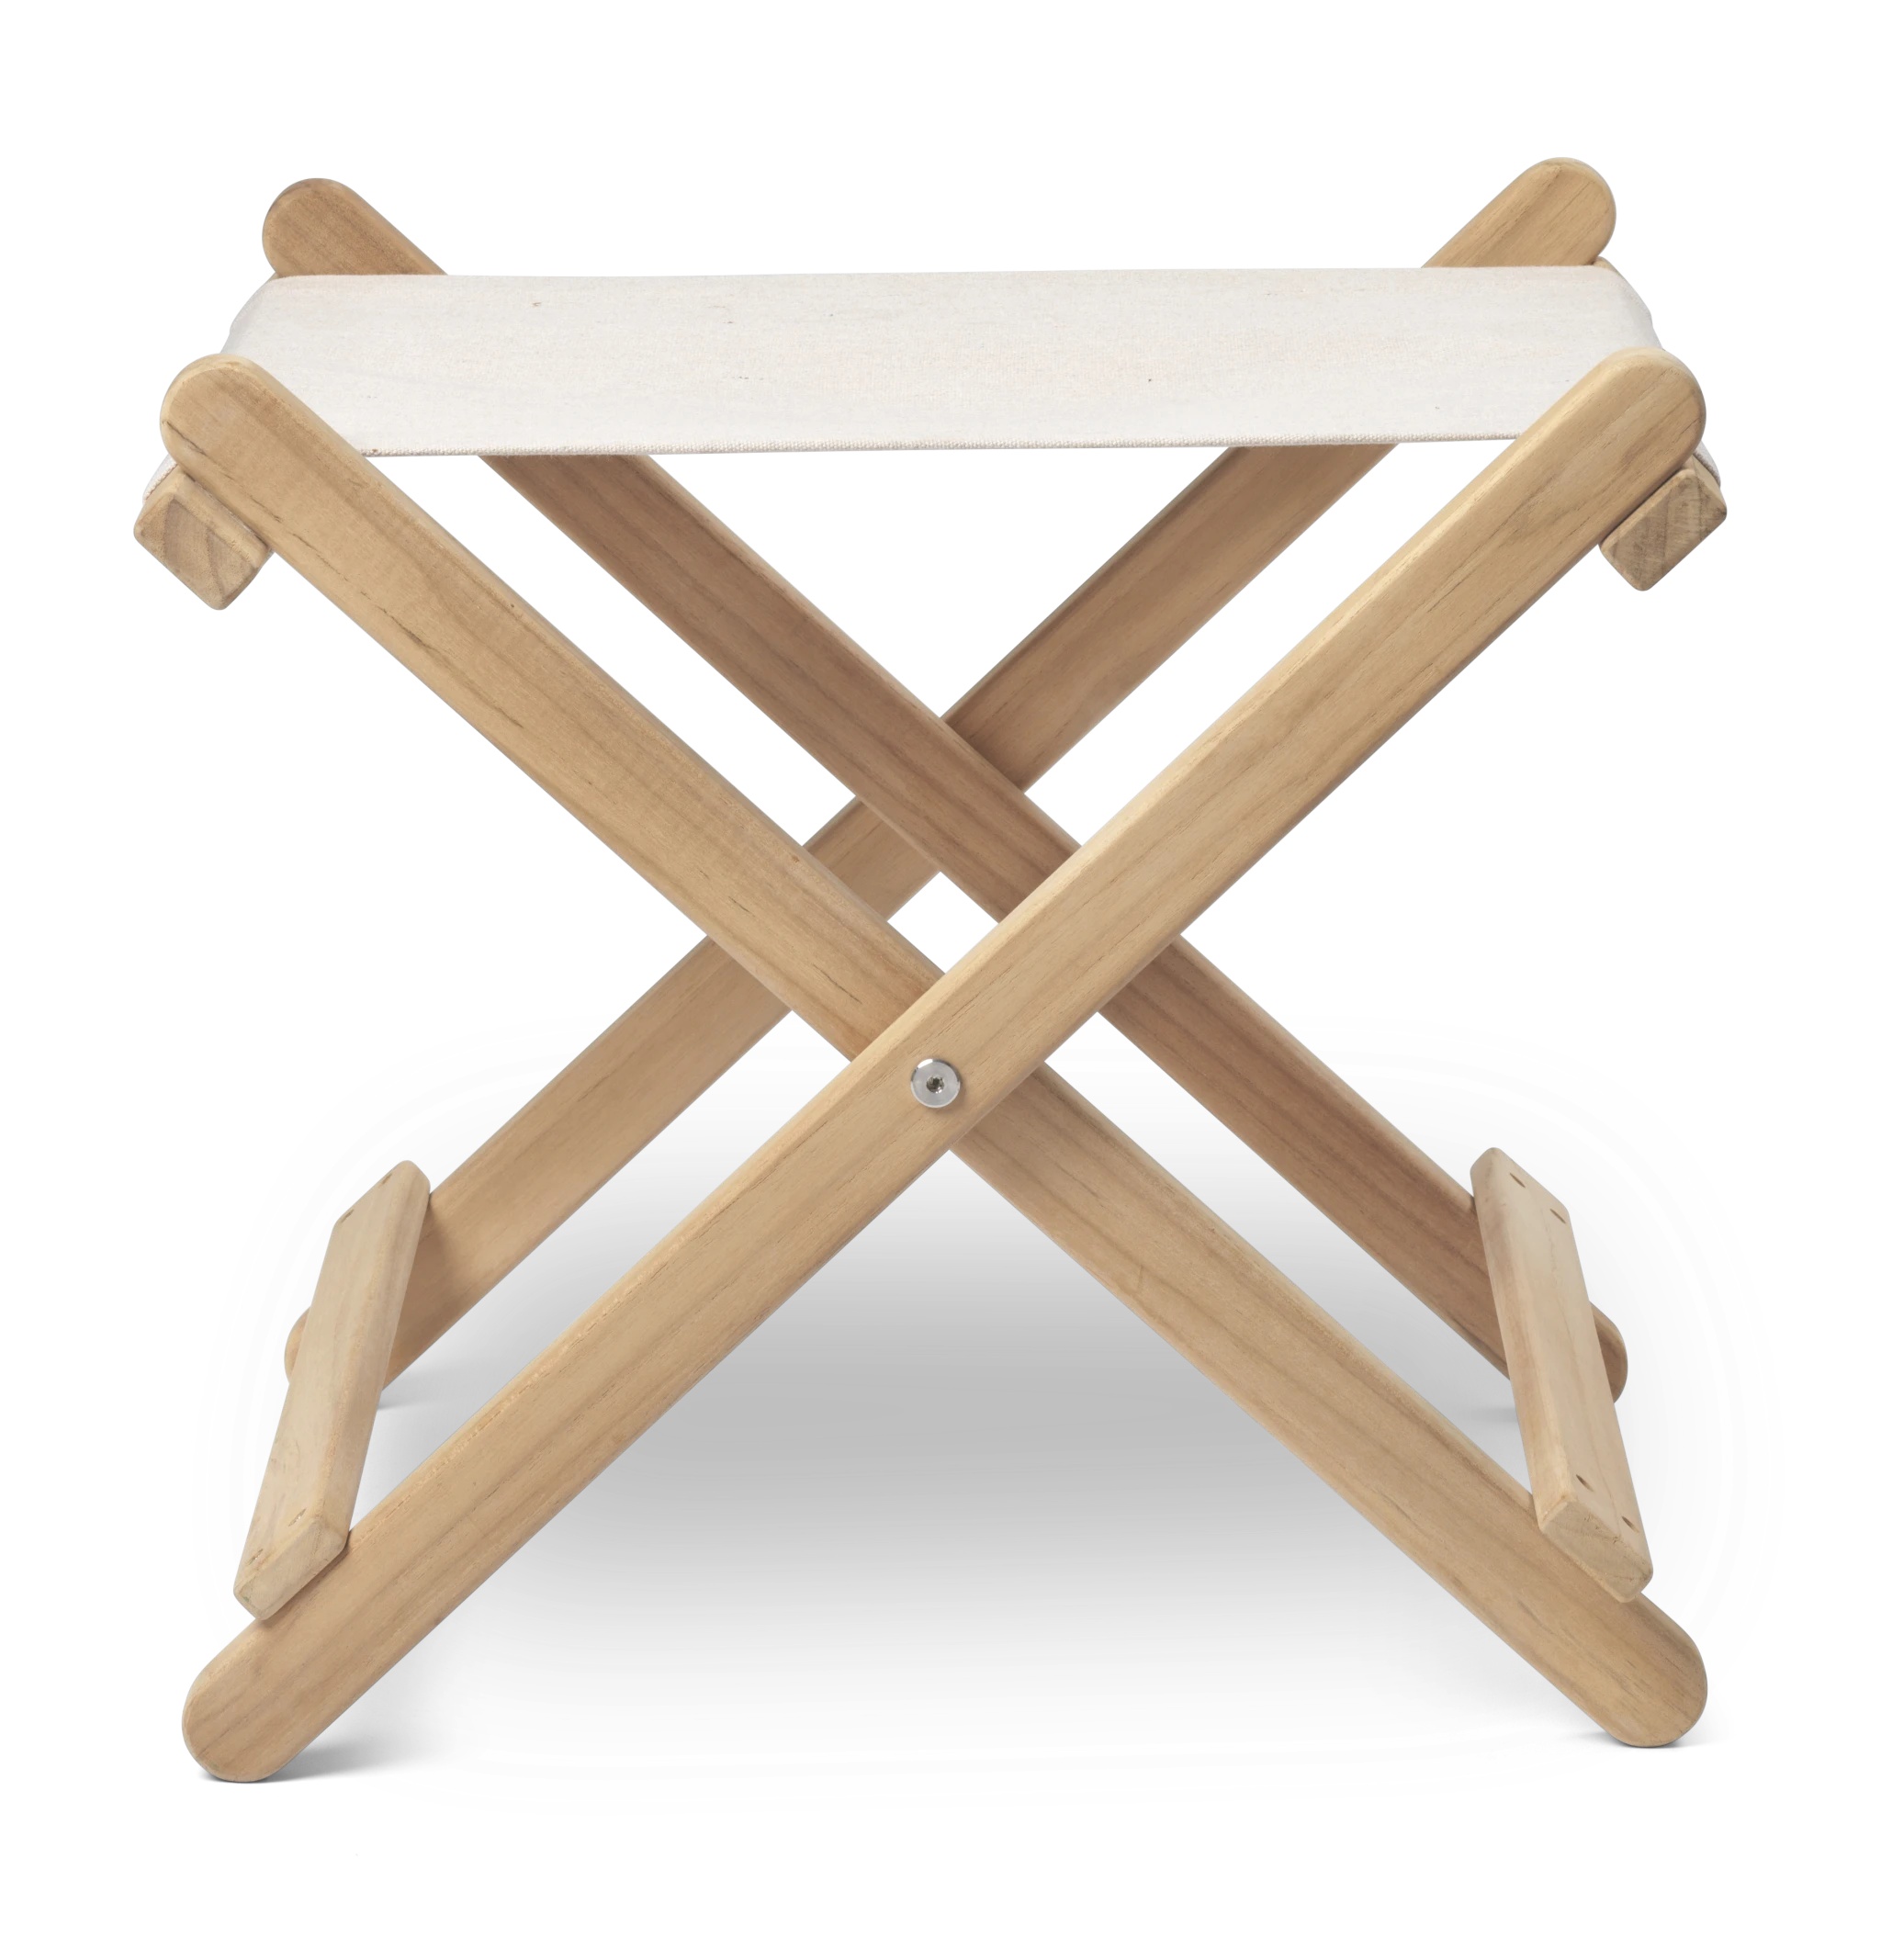
BM5768 Outdoor Deck Chair Footstool - CARL HANSEN
The BM5768 Footstool was designed in the late 1960s by Danish furniture designer Børge Mogensen as part of the Deck Chair Series of beautifully crafted outdoor furniture in solid, untreated, FSC™-certified teak. Perfectly proportioned to match the height of the series’ deck chair, the suspended seat of the foldable BM5768 Footstool is upholstered in weatherproof Sunbrella fabric, chosen for its natural look and easy cleaning. Can ideally be parred with BM1069 tray in solid Teak to create an inviting outdoor table. Material Description : Teck Size : 45 x 51,5 x H. 47 cm Delivery Time : Quickship 2 weeks
Brand: CARL HANSEN
Category: Furniture > Outdoor Furniture > Outdoor Ottomans > Footstools